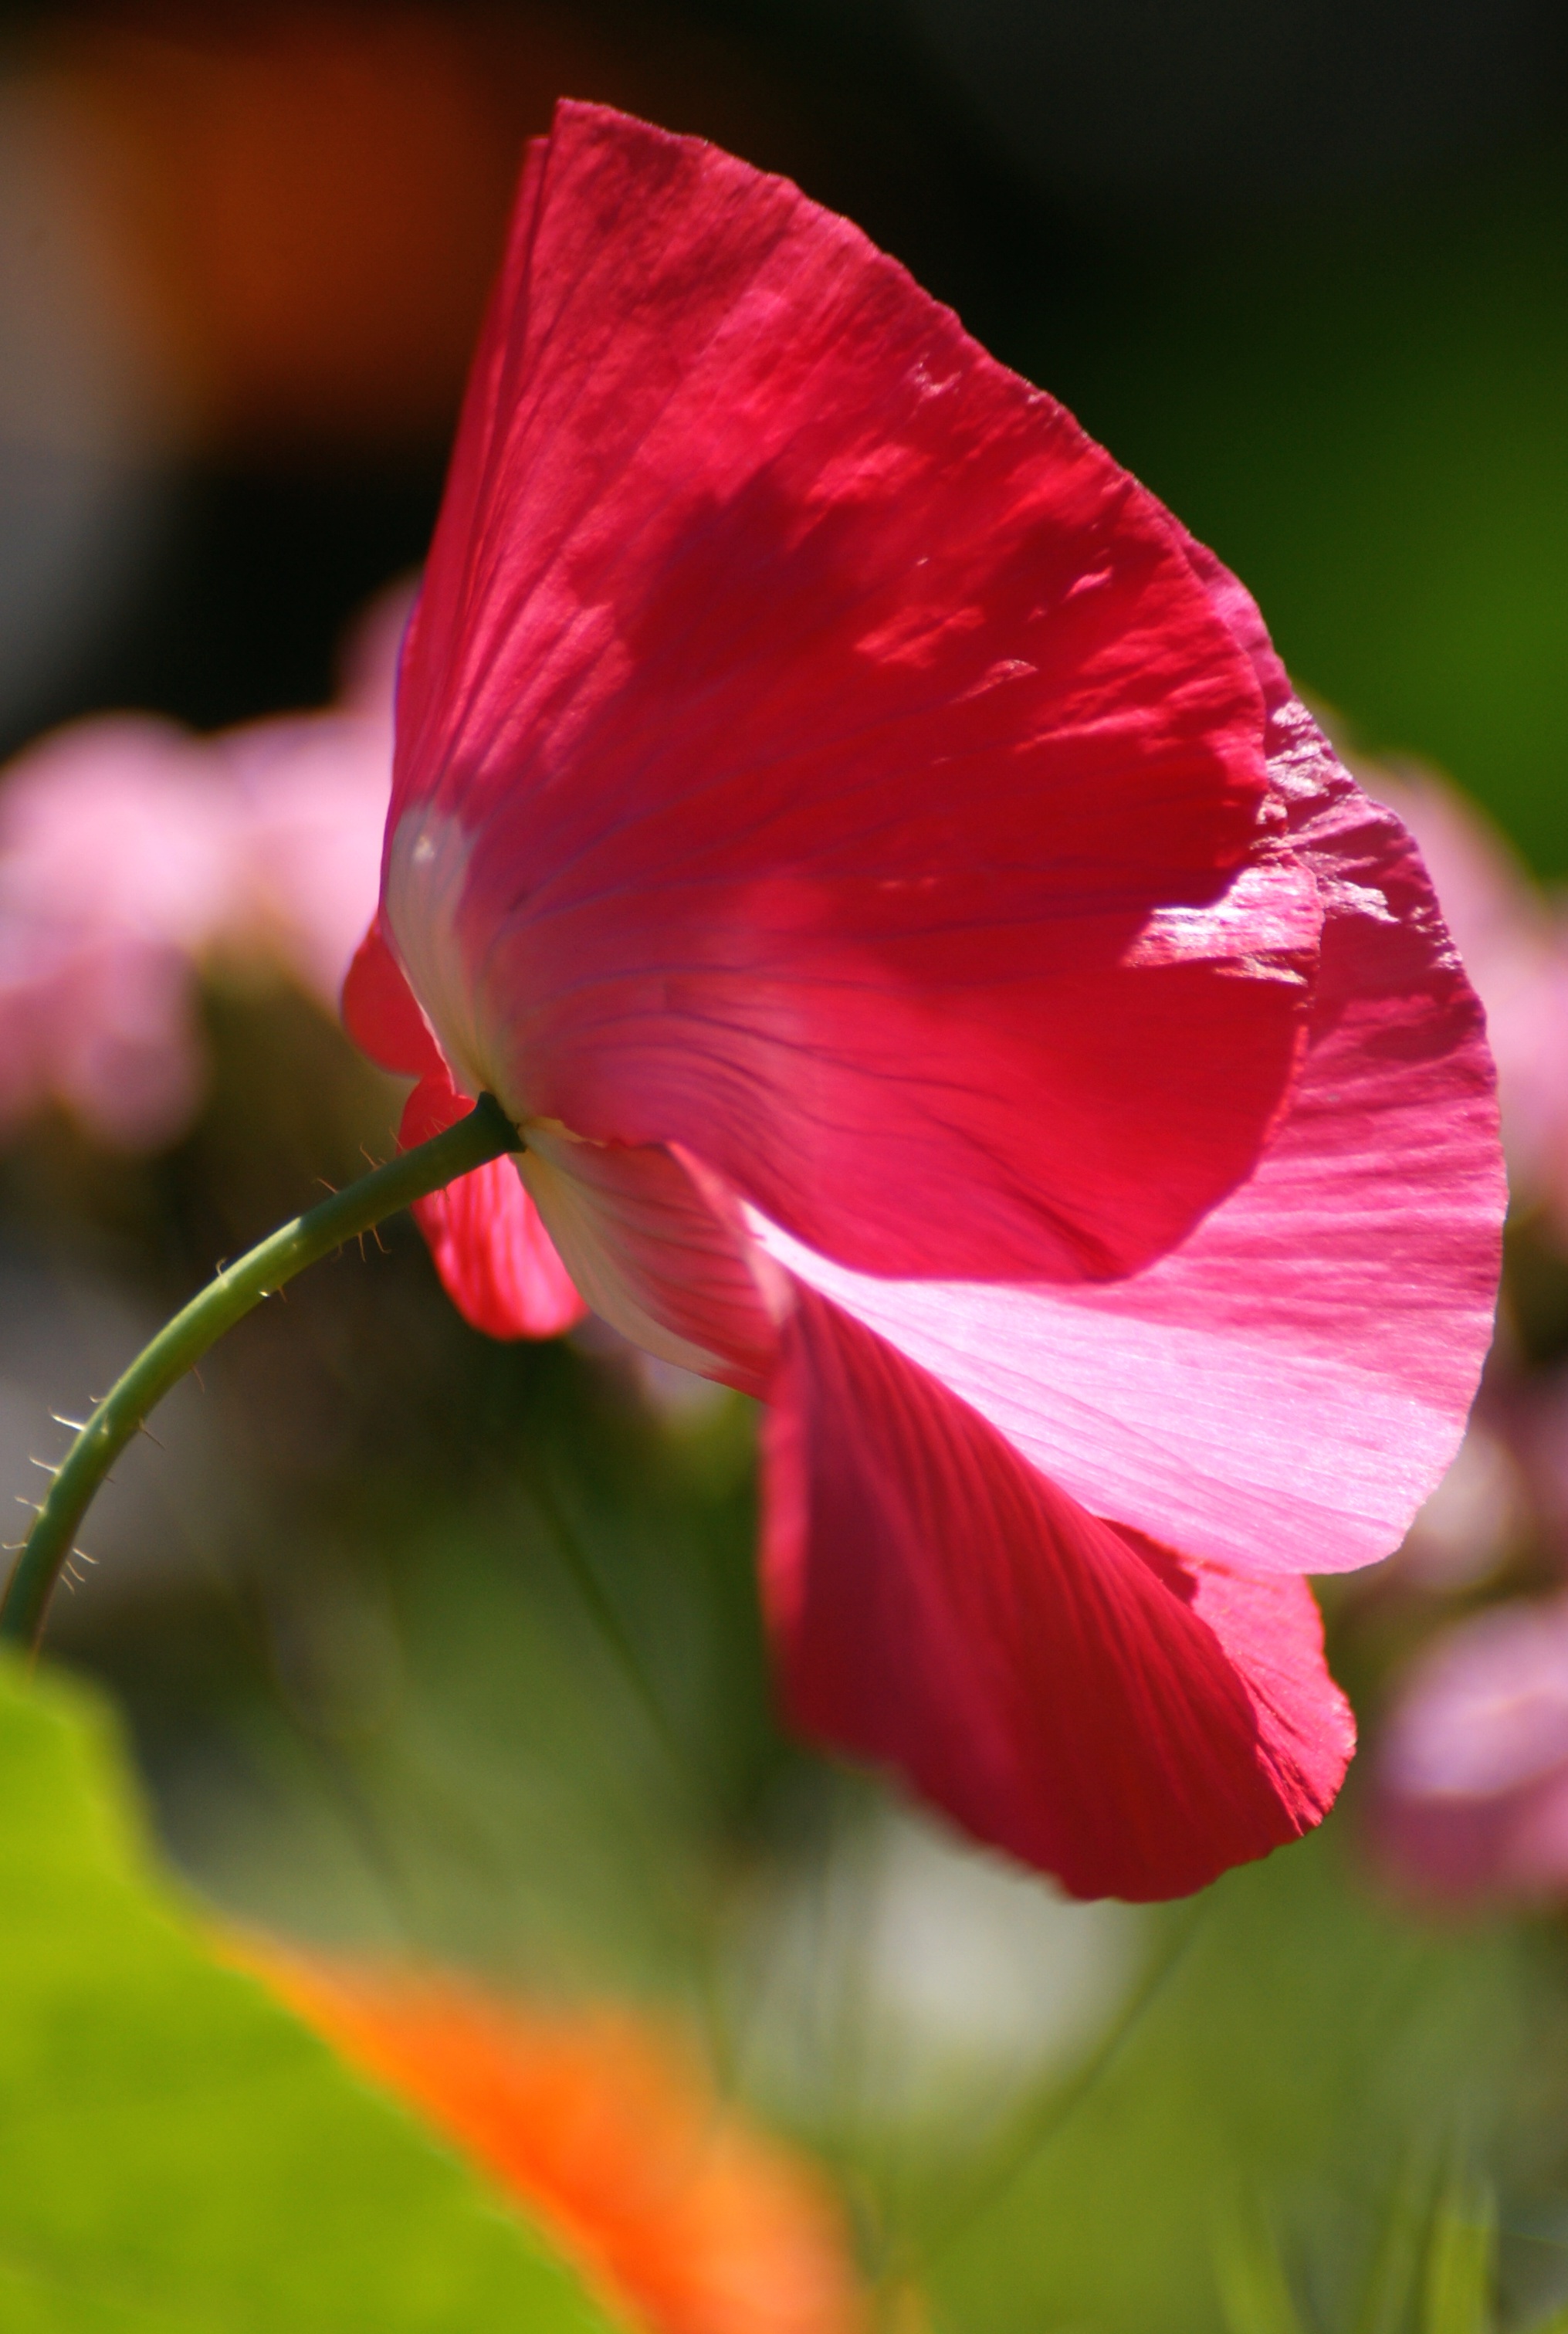
nature, blossom, plant, meadow, leaf, flower, petal, summer, orange, green, red, pink, flora, wildflower, flowers, close up, pointed flower, poppy flower, bright, beautiful, poppy, flower meadow, macro photography, flowering plant, mohngewaechs, annual plant, plant stem, land plant